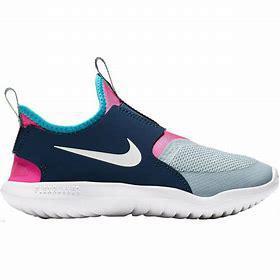
Brand: Nike
Model: Flex Runner 2